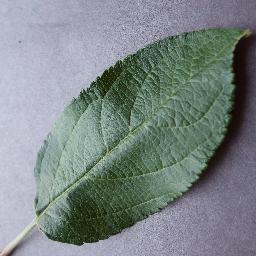
Label: Apple___healthy